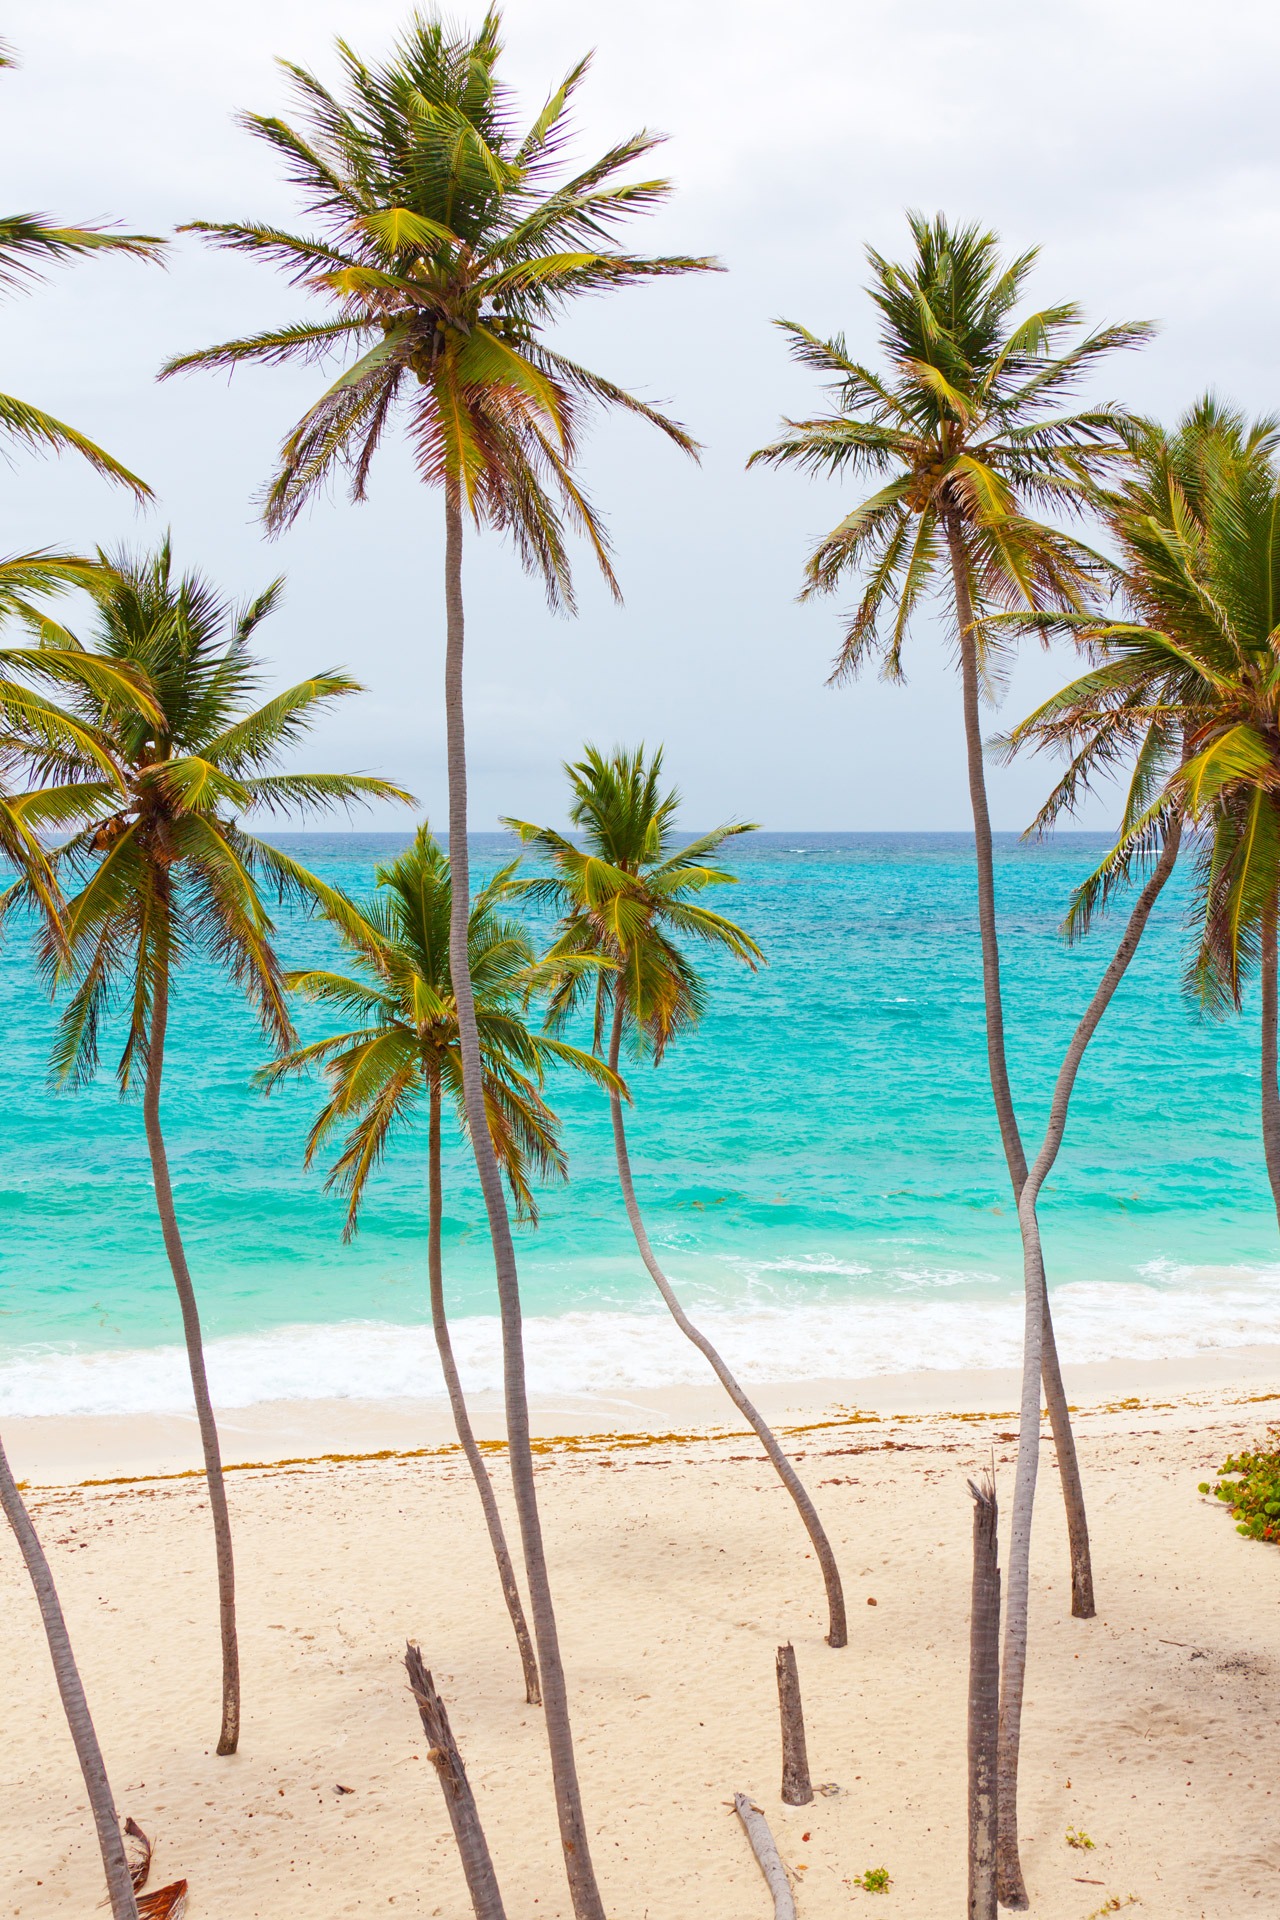
beach, landscape, sea, coast, tree, water, sand, ocean, plant, sky, shore, summer, vacation, travel, relax, paradise, palm, blue, body of water, relaxation, beautiful, caribbean, palm trees, tropics, woody plant, arecales, palm family